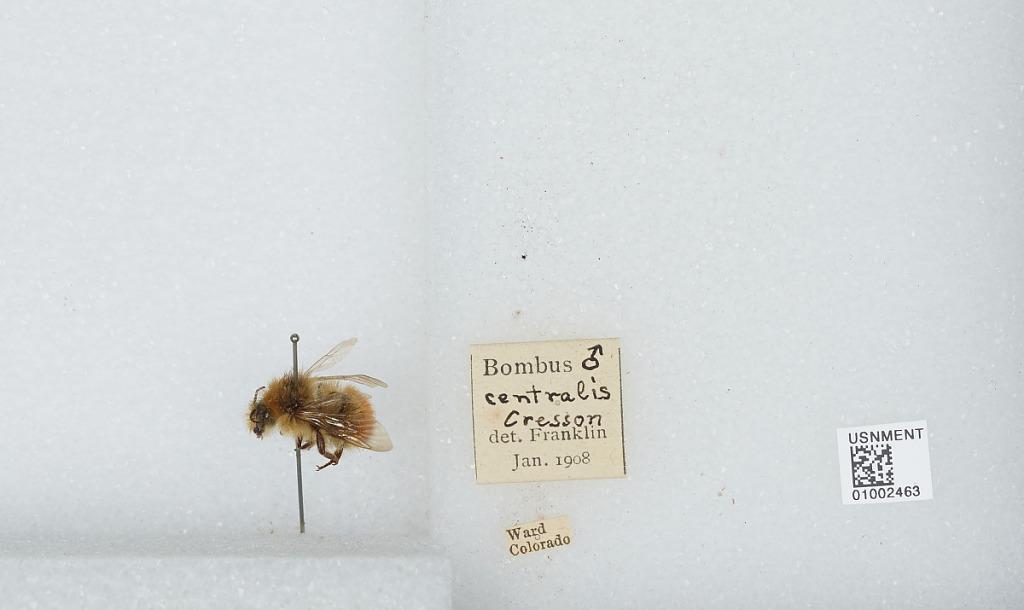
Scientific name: Bombus (Pyrobombus) centralis Cresson
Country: United States
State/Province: Colorado
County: Boulder
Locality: Ward
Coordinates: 40.0722, -105.51
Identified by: Franklin